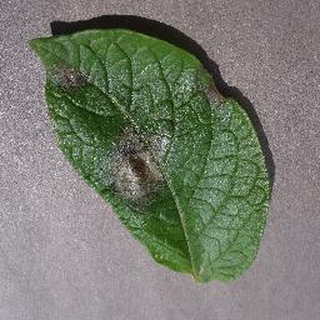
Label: potato_late_blight